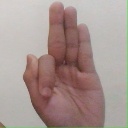
अक्षर: फ